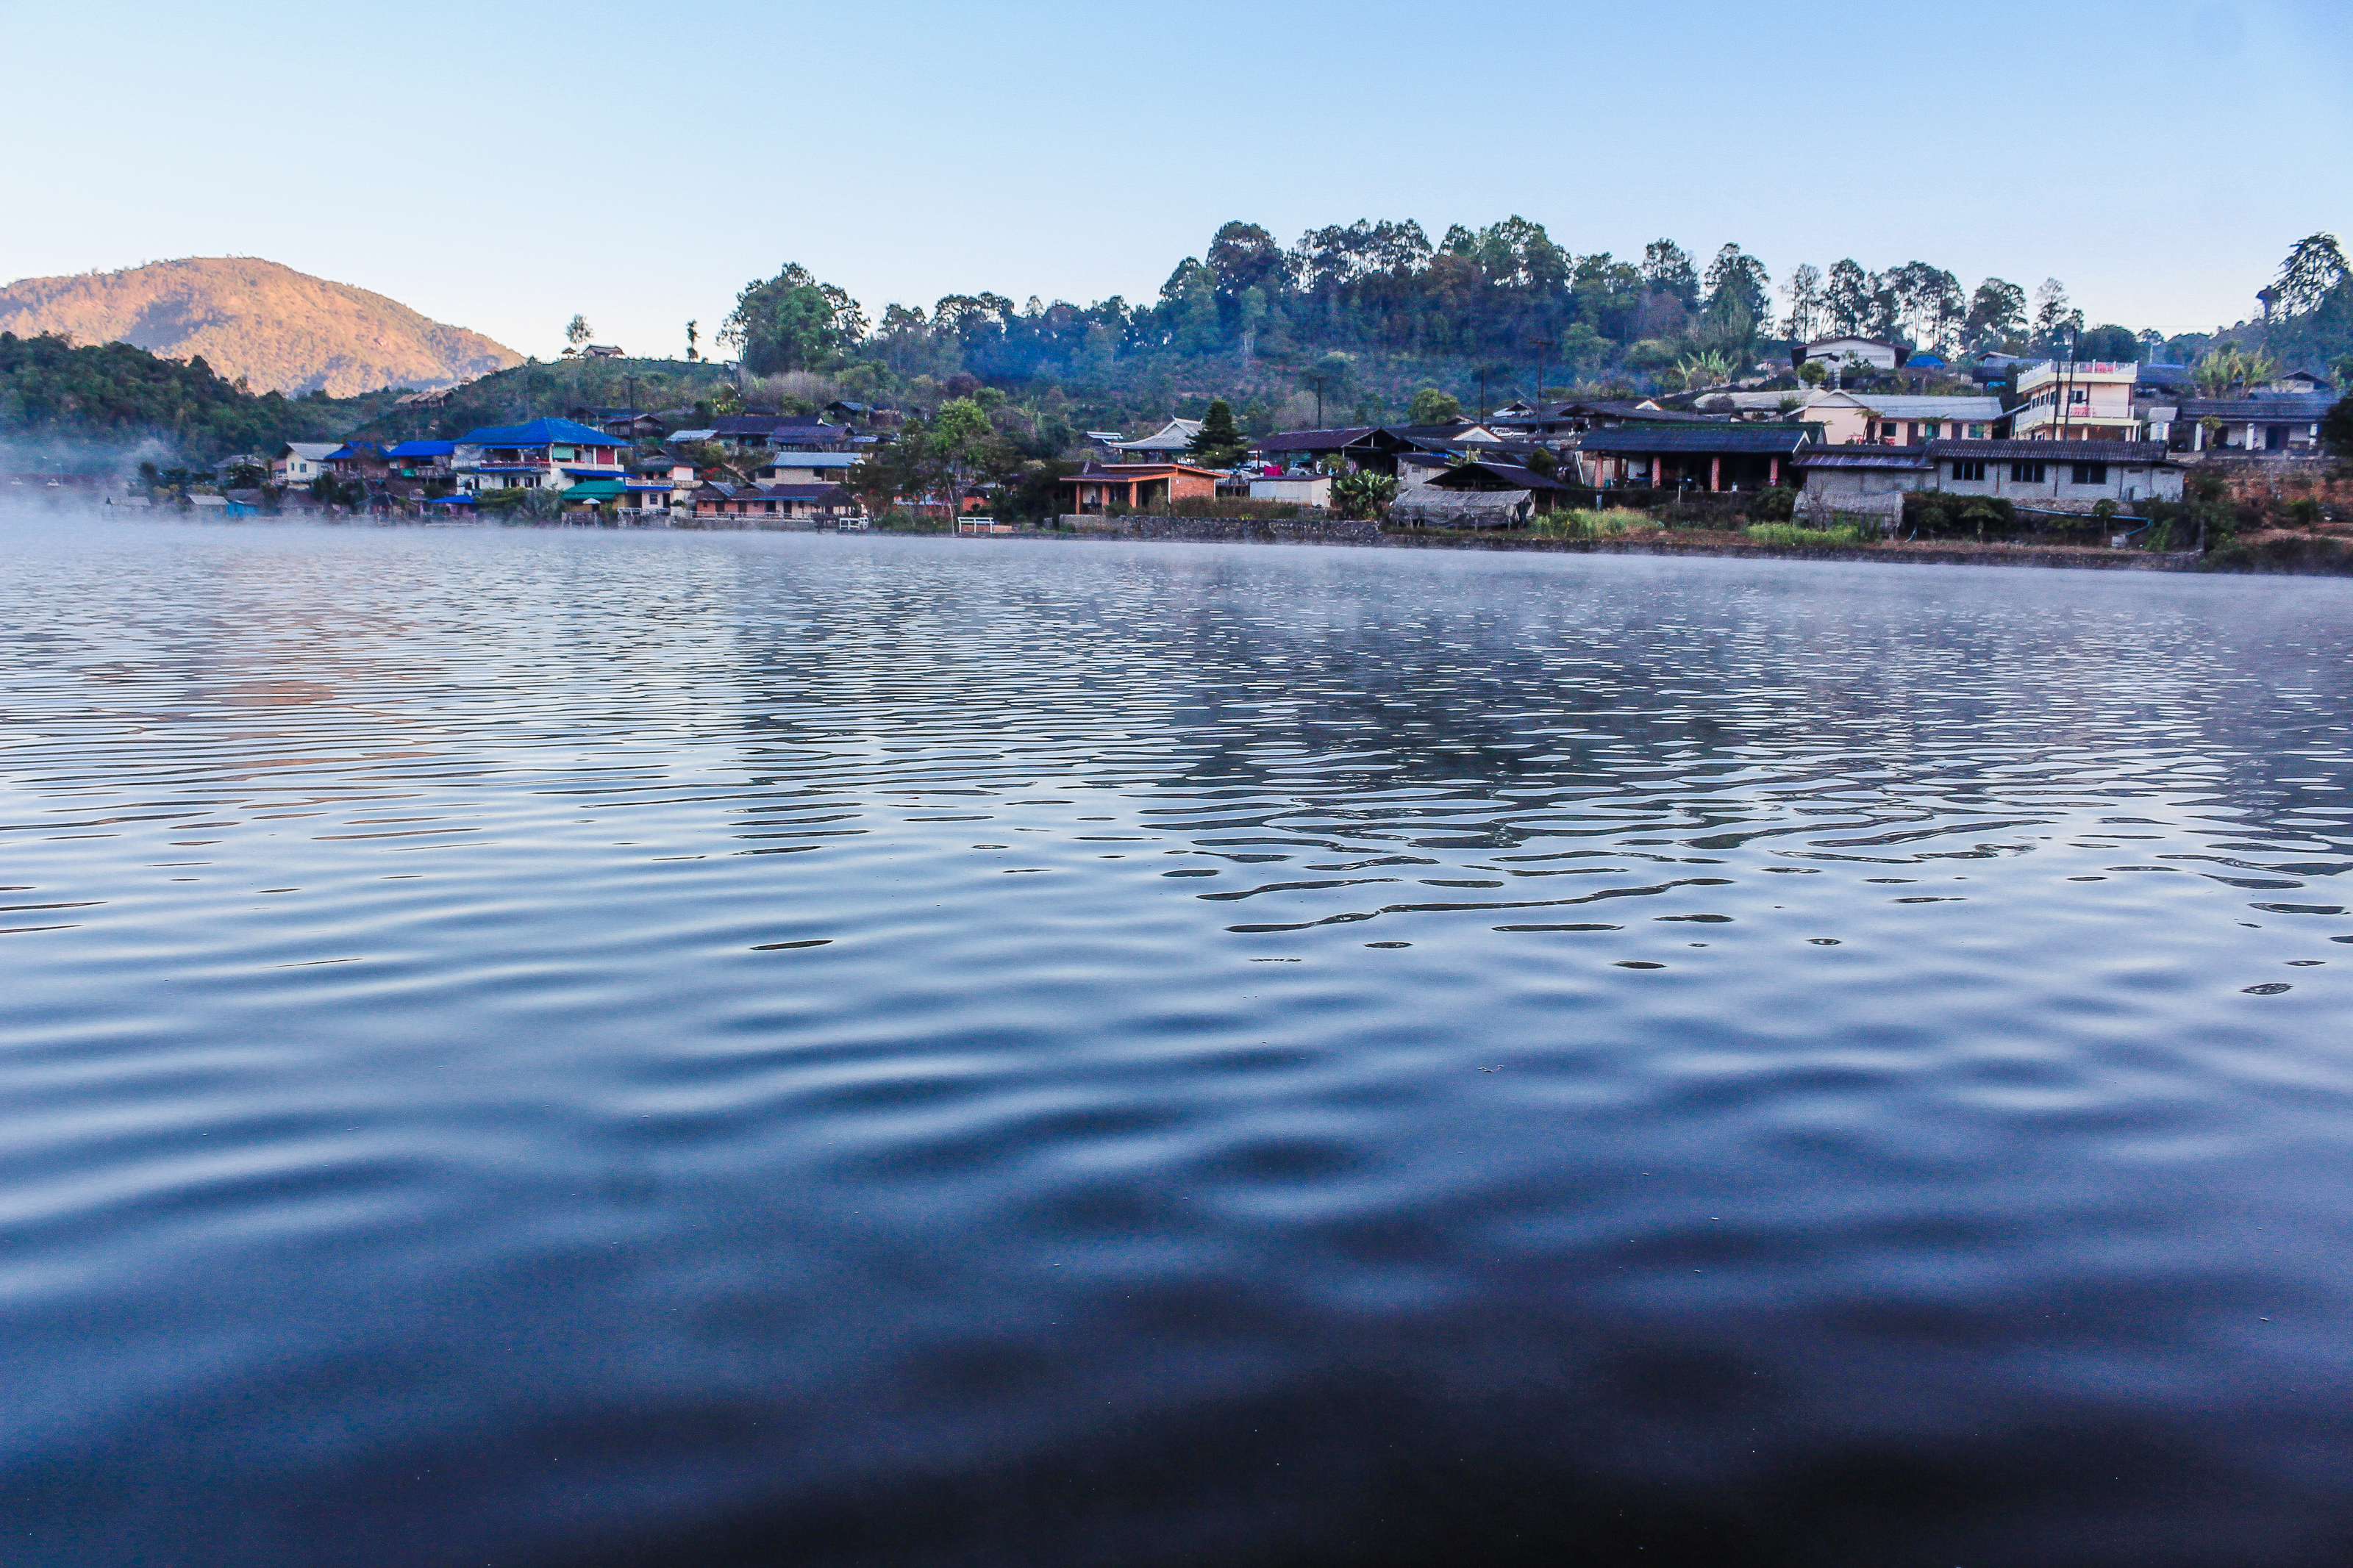
forest, shadow, traveler, sunshine, magnificent, cold, holiday, ban, mist, summer, settlement, mae, beautiful, chinese, tea, mountain, view, son, romantic, design, thailand, national, sunny, village, day, park, sky, green, journey, natural, wallpaper, nature, relax, cool, tree, thai, water, hmong, hong, sunlight, field, light, background, river, travel, lake, landscape, fog, body of water, water resources, waterway, town, sea, ocean, cloud, morning, reflection, tourism, bank, hill station, coast, vacation, calm, city, horizon, hill, wave, reservoir, evening, lake district, inlet, channel, vehicle, loch, coastal and oceanic landforms, bay, boat